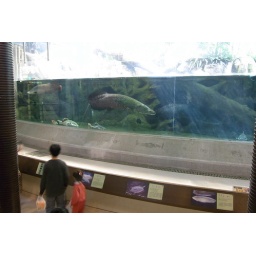
There is a big aquarium in the building which has elephant fish inside.